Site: brandenburg
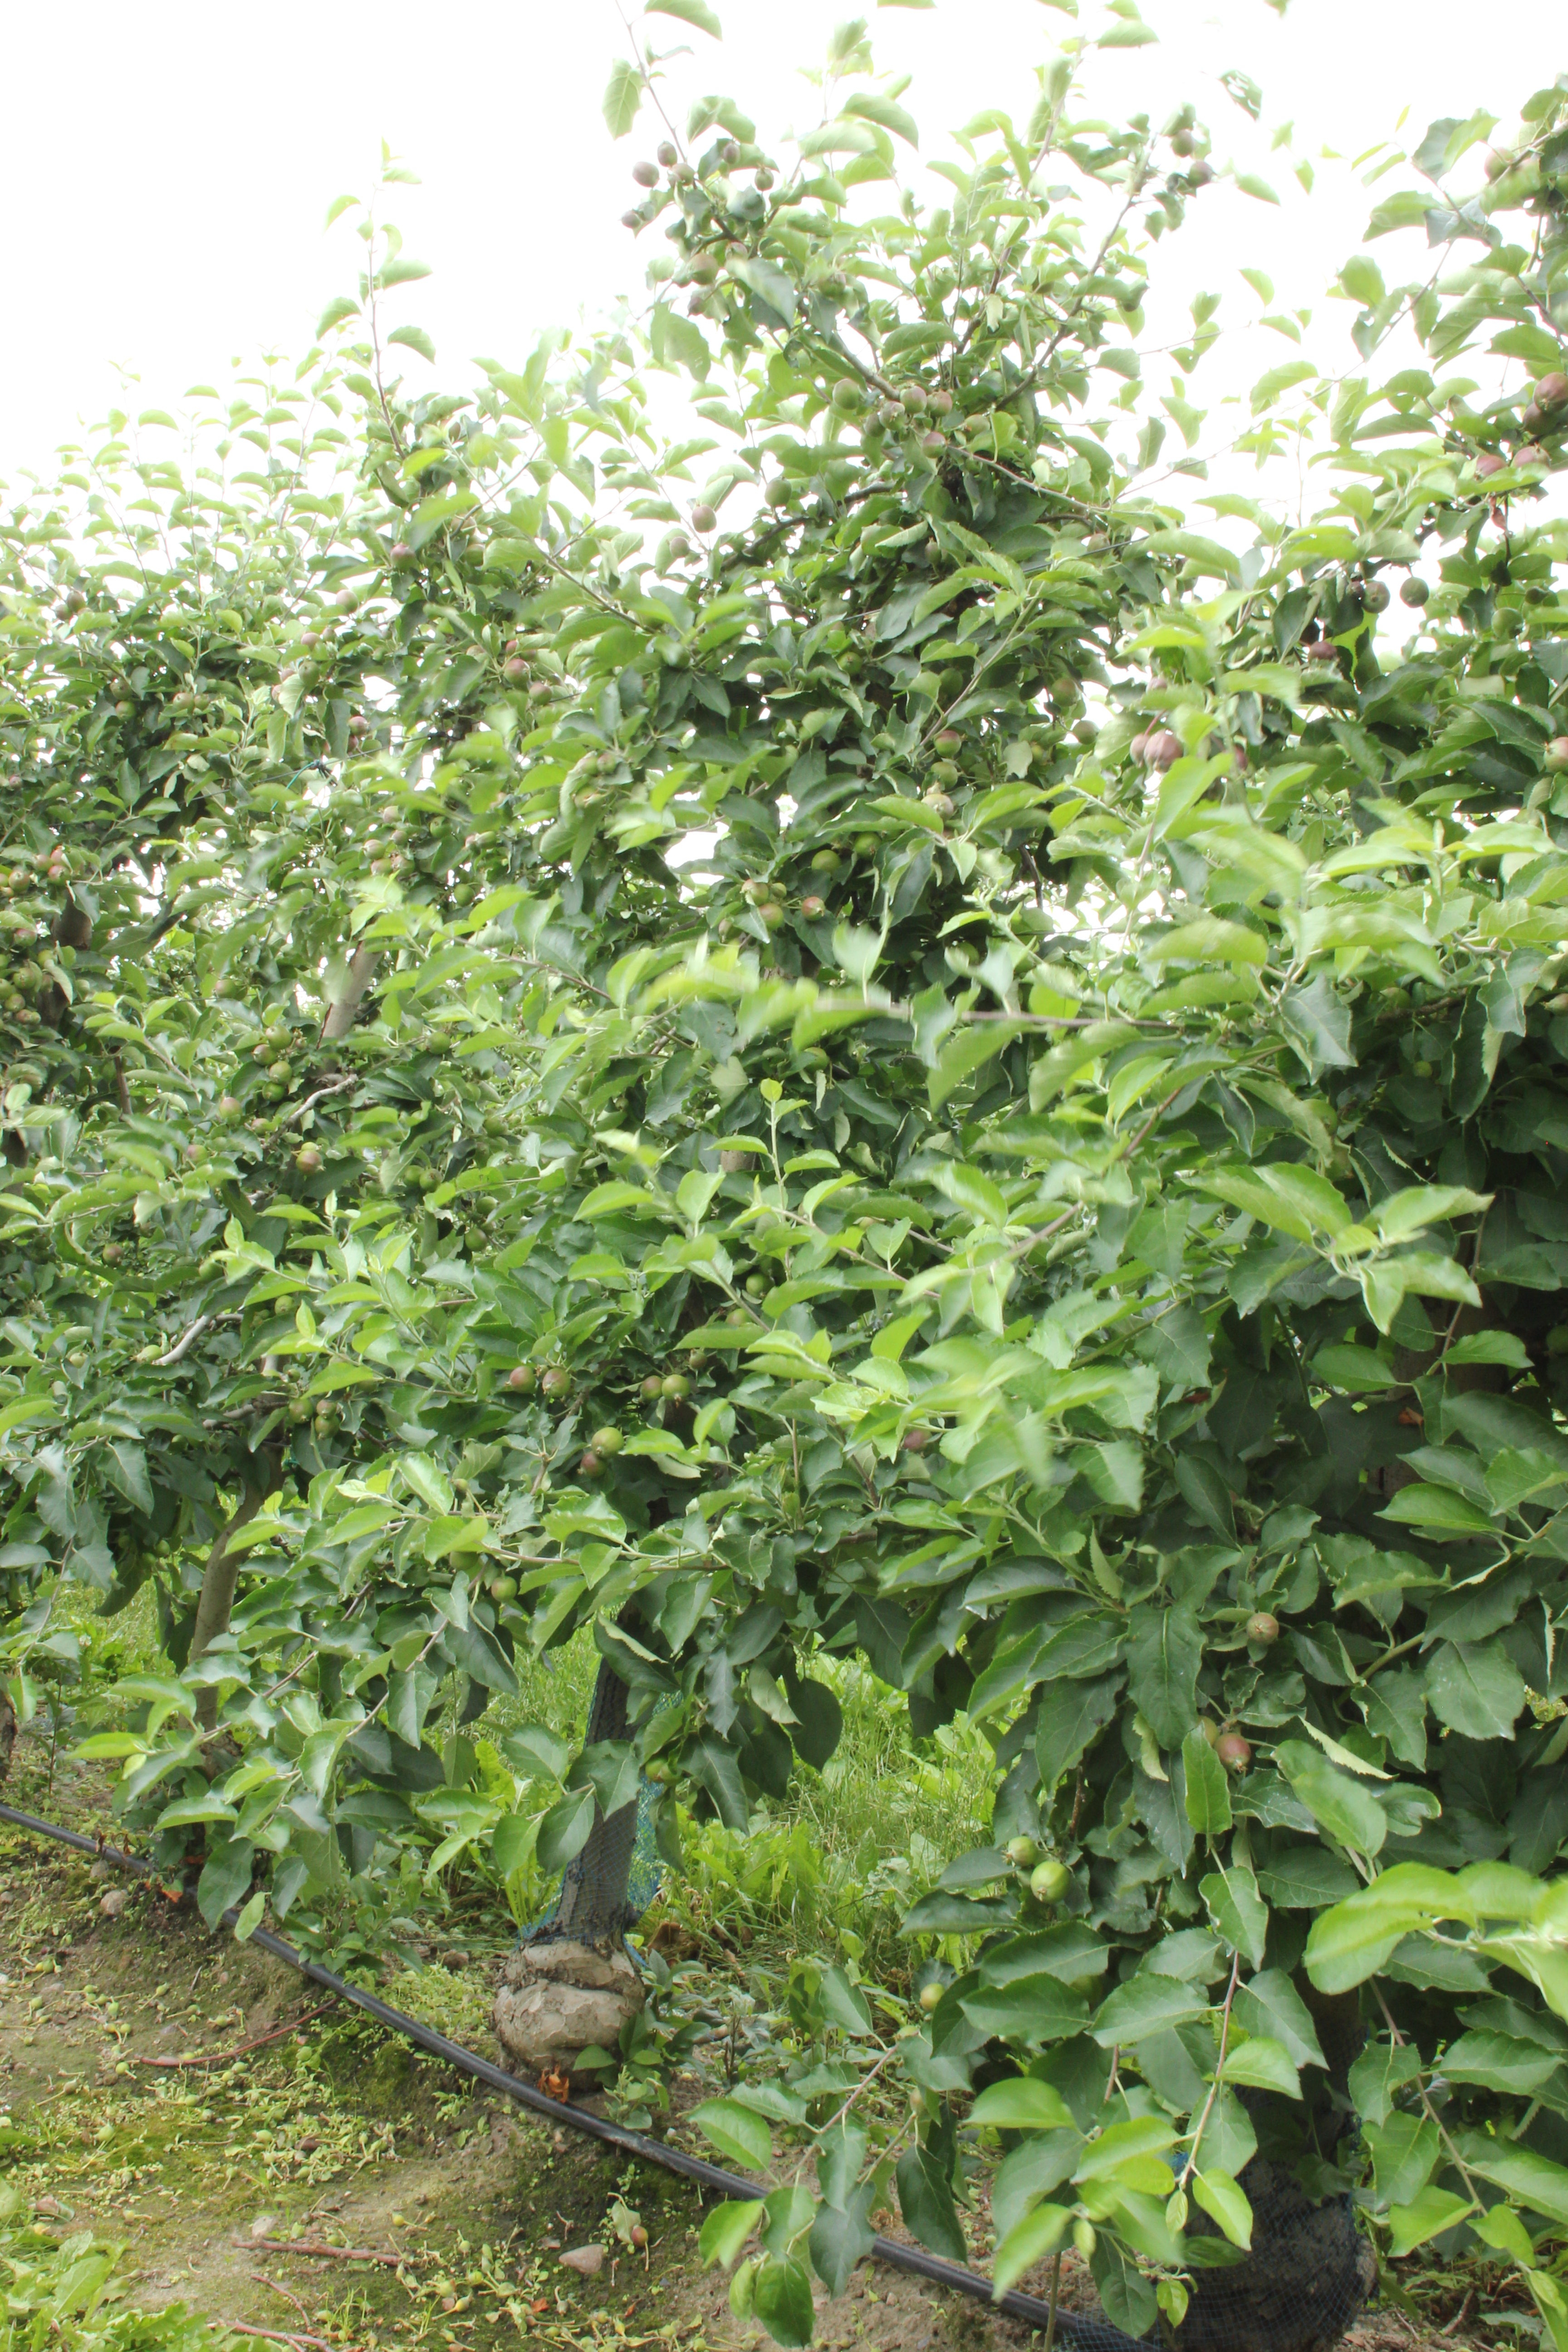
Growth stage (BBCH 73): Development of fruit